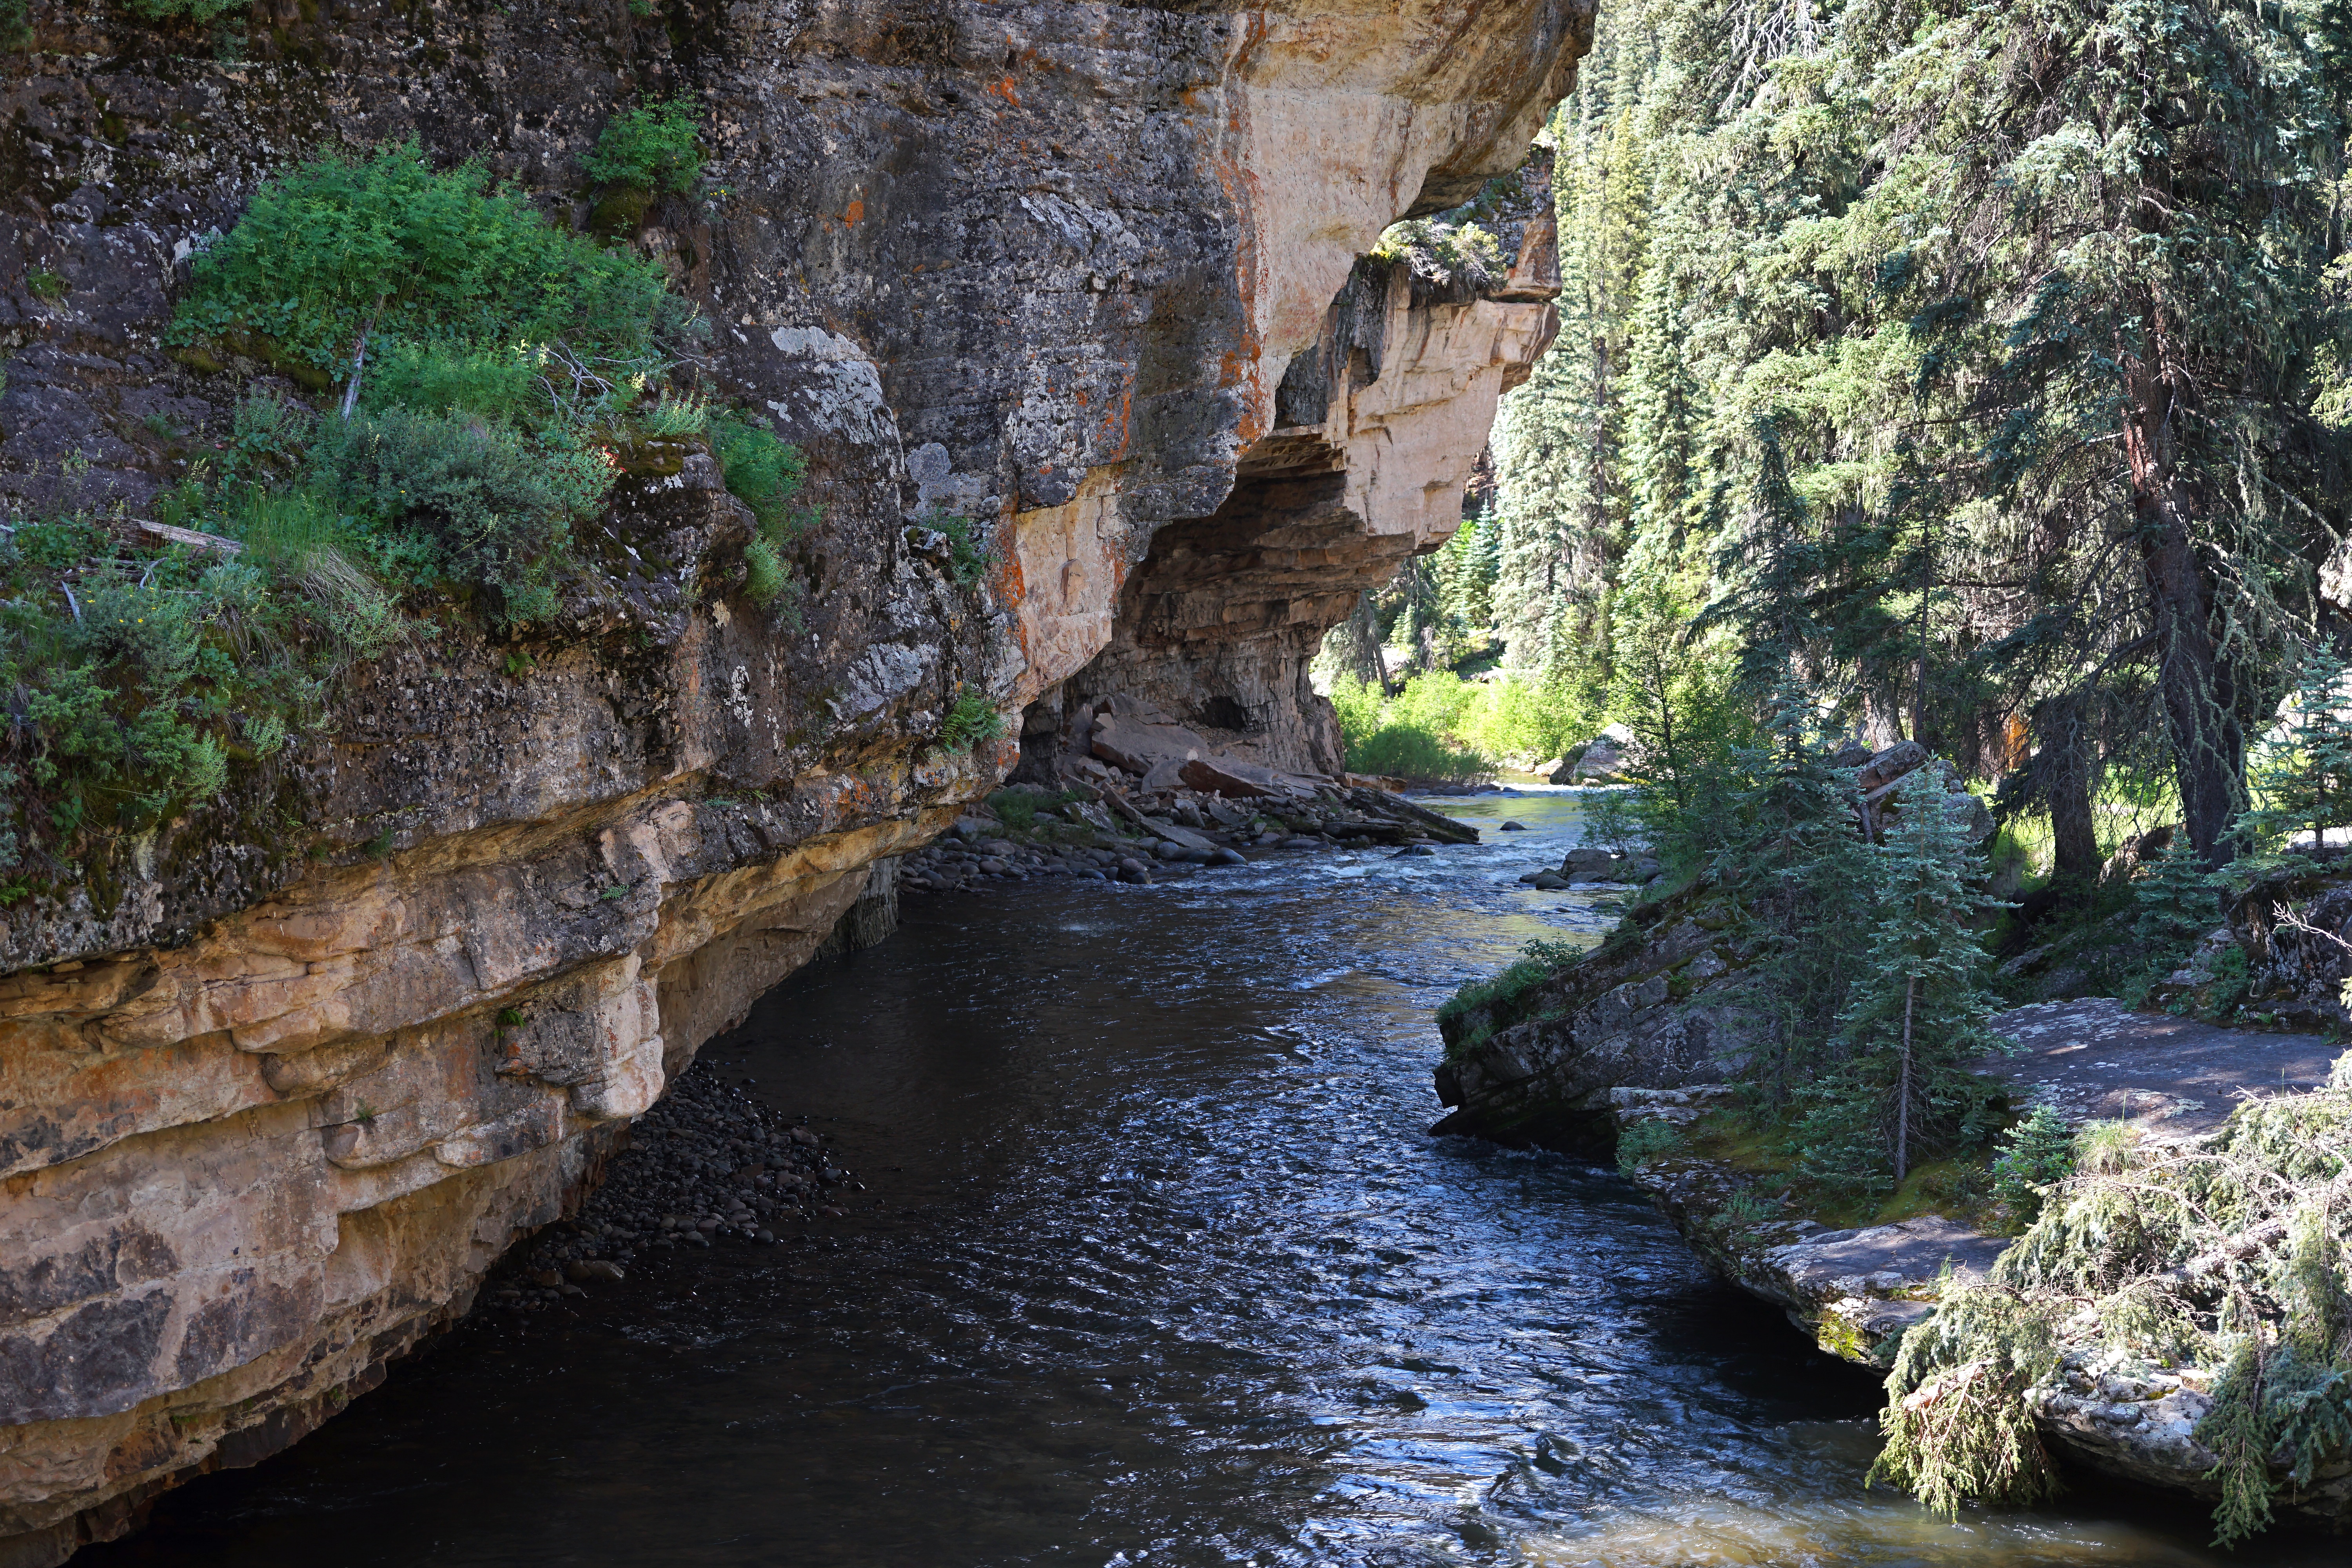
tree, water, forest, outdoor, rock, waterfall, creek, mountain, river, formation, cliff, wild, stream, tranquil, rapid, canyon, terrain, body of water, ravine, scene, water feature, watercourse, wadi, landform, mountain stream, geographical feature, canyon stream